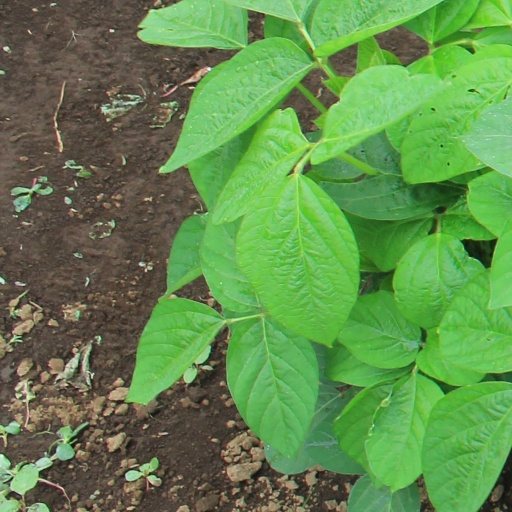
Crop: soybean